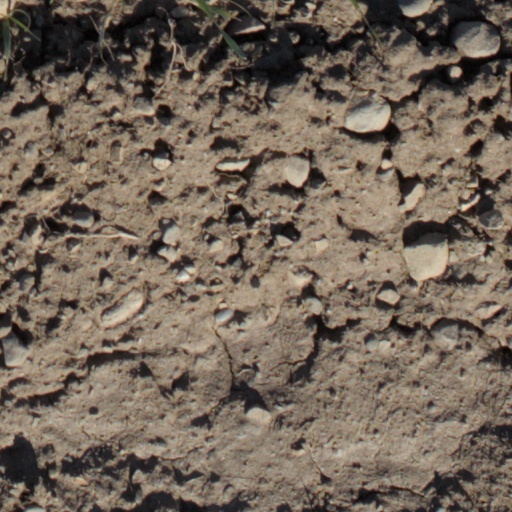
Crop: wheat